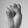
ASL letter: S